Curt Harnett

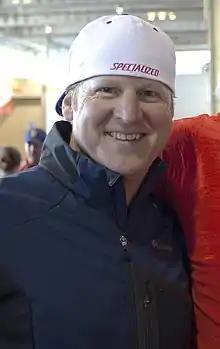
Harnett in 2010

Curtis "Curt" Melvin Harnett, (born May 14, 1965) is a Canadian racing cyclist. He began cycling as a way to stay in shape for hockey. He competed in four Olympic Games, winning three medals, one silver and two bronze.